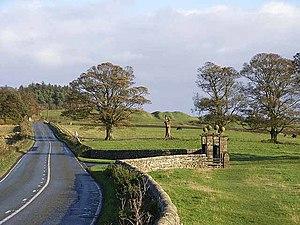
Cet article porte sur les forts et autres structures du mur d'Hadrien, système de fortifications fait de pierre et de terre et édifié de 122 à environ 128 dans l'ancienne province romaine de Bretagne, aujourd'hui en Cumbria et Northumberland dans le nord de l'Angleterre.